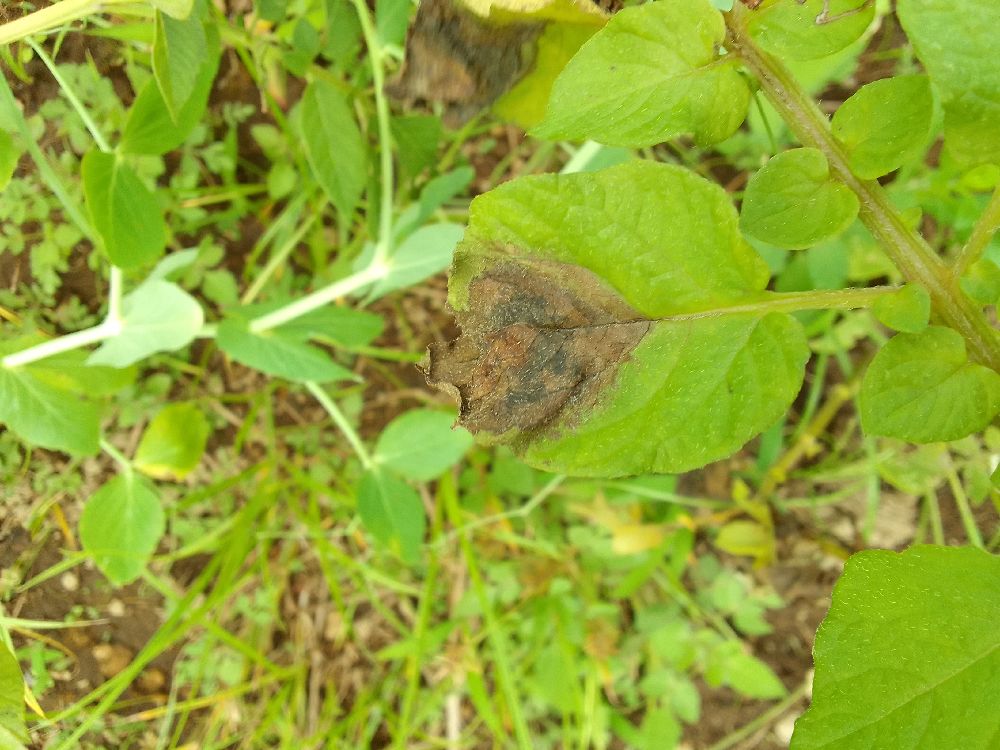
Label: Late blight